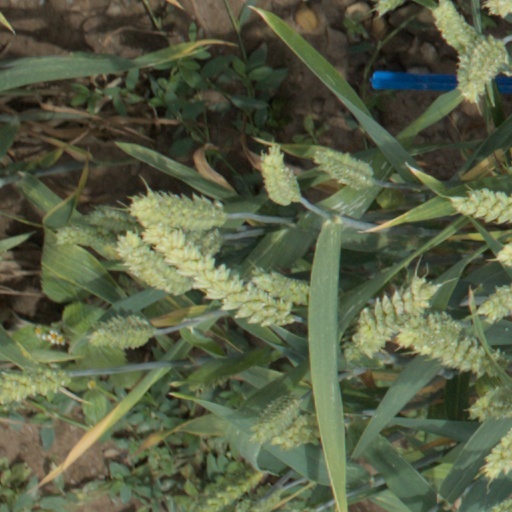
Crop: wheat